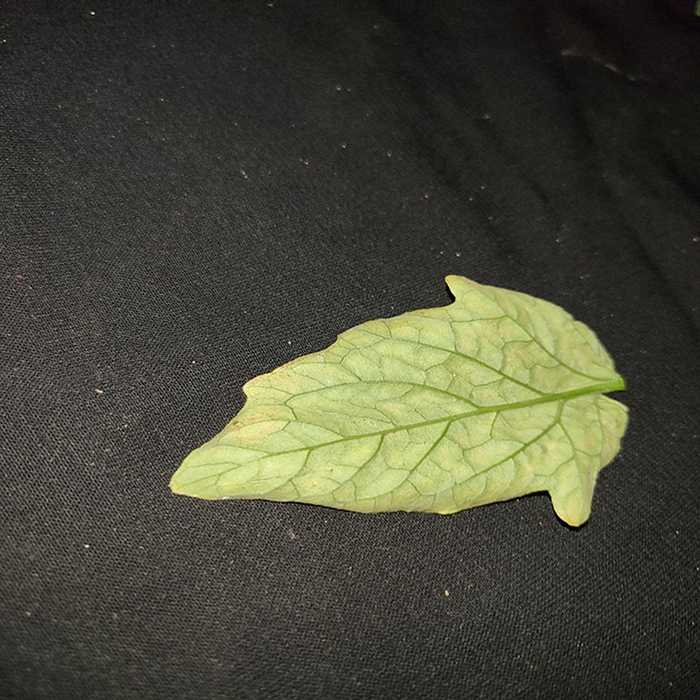
Plant: Tomato
Label: Tomato spotted wilt